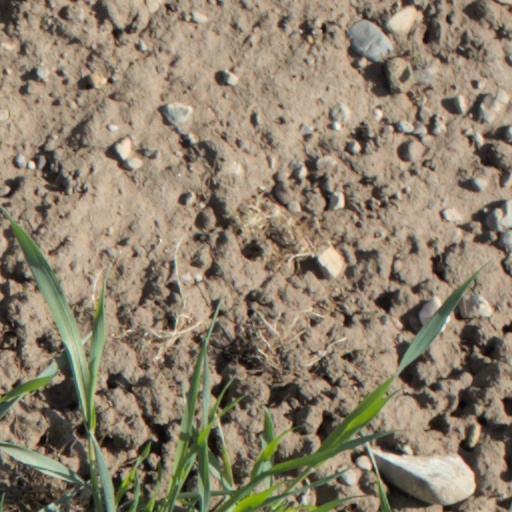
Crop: wheat